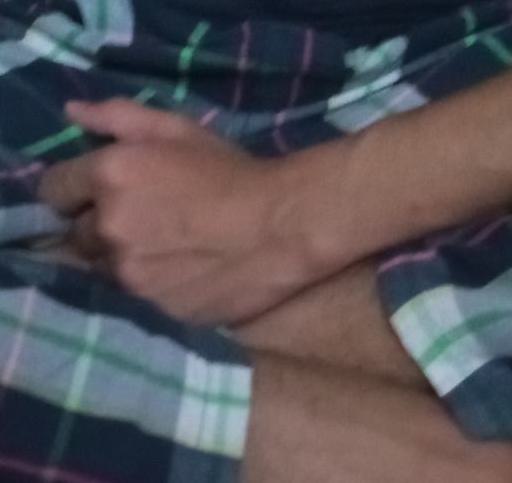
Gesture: no_gesture